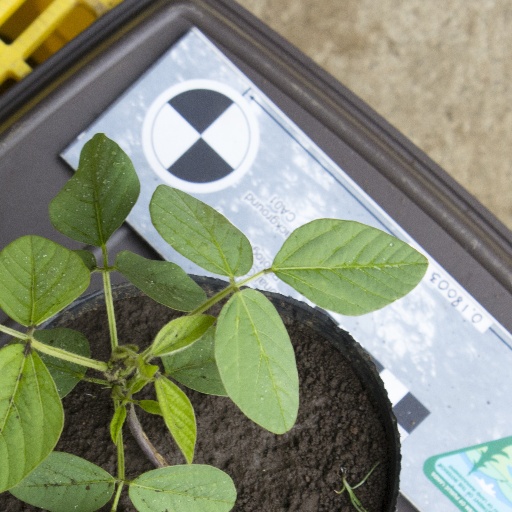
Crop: soybean